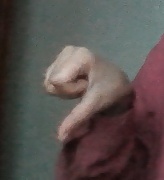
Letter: waw